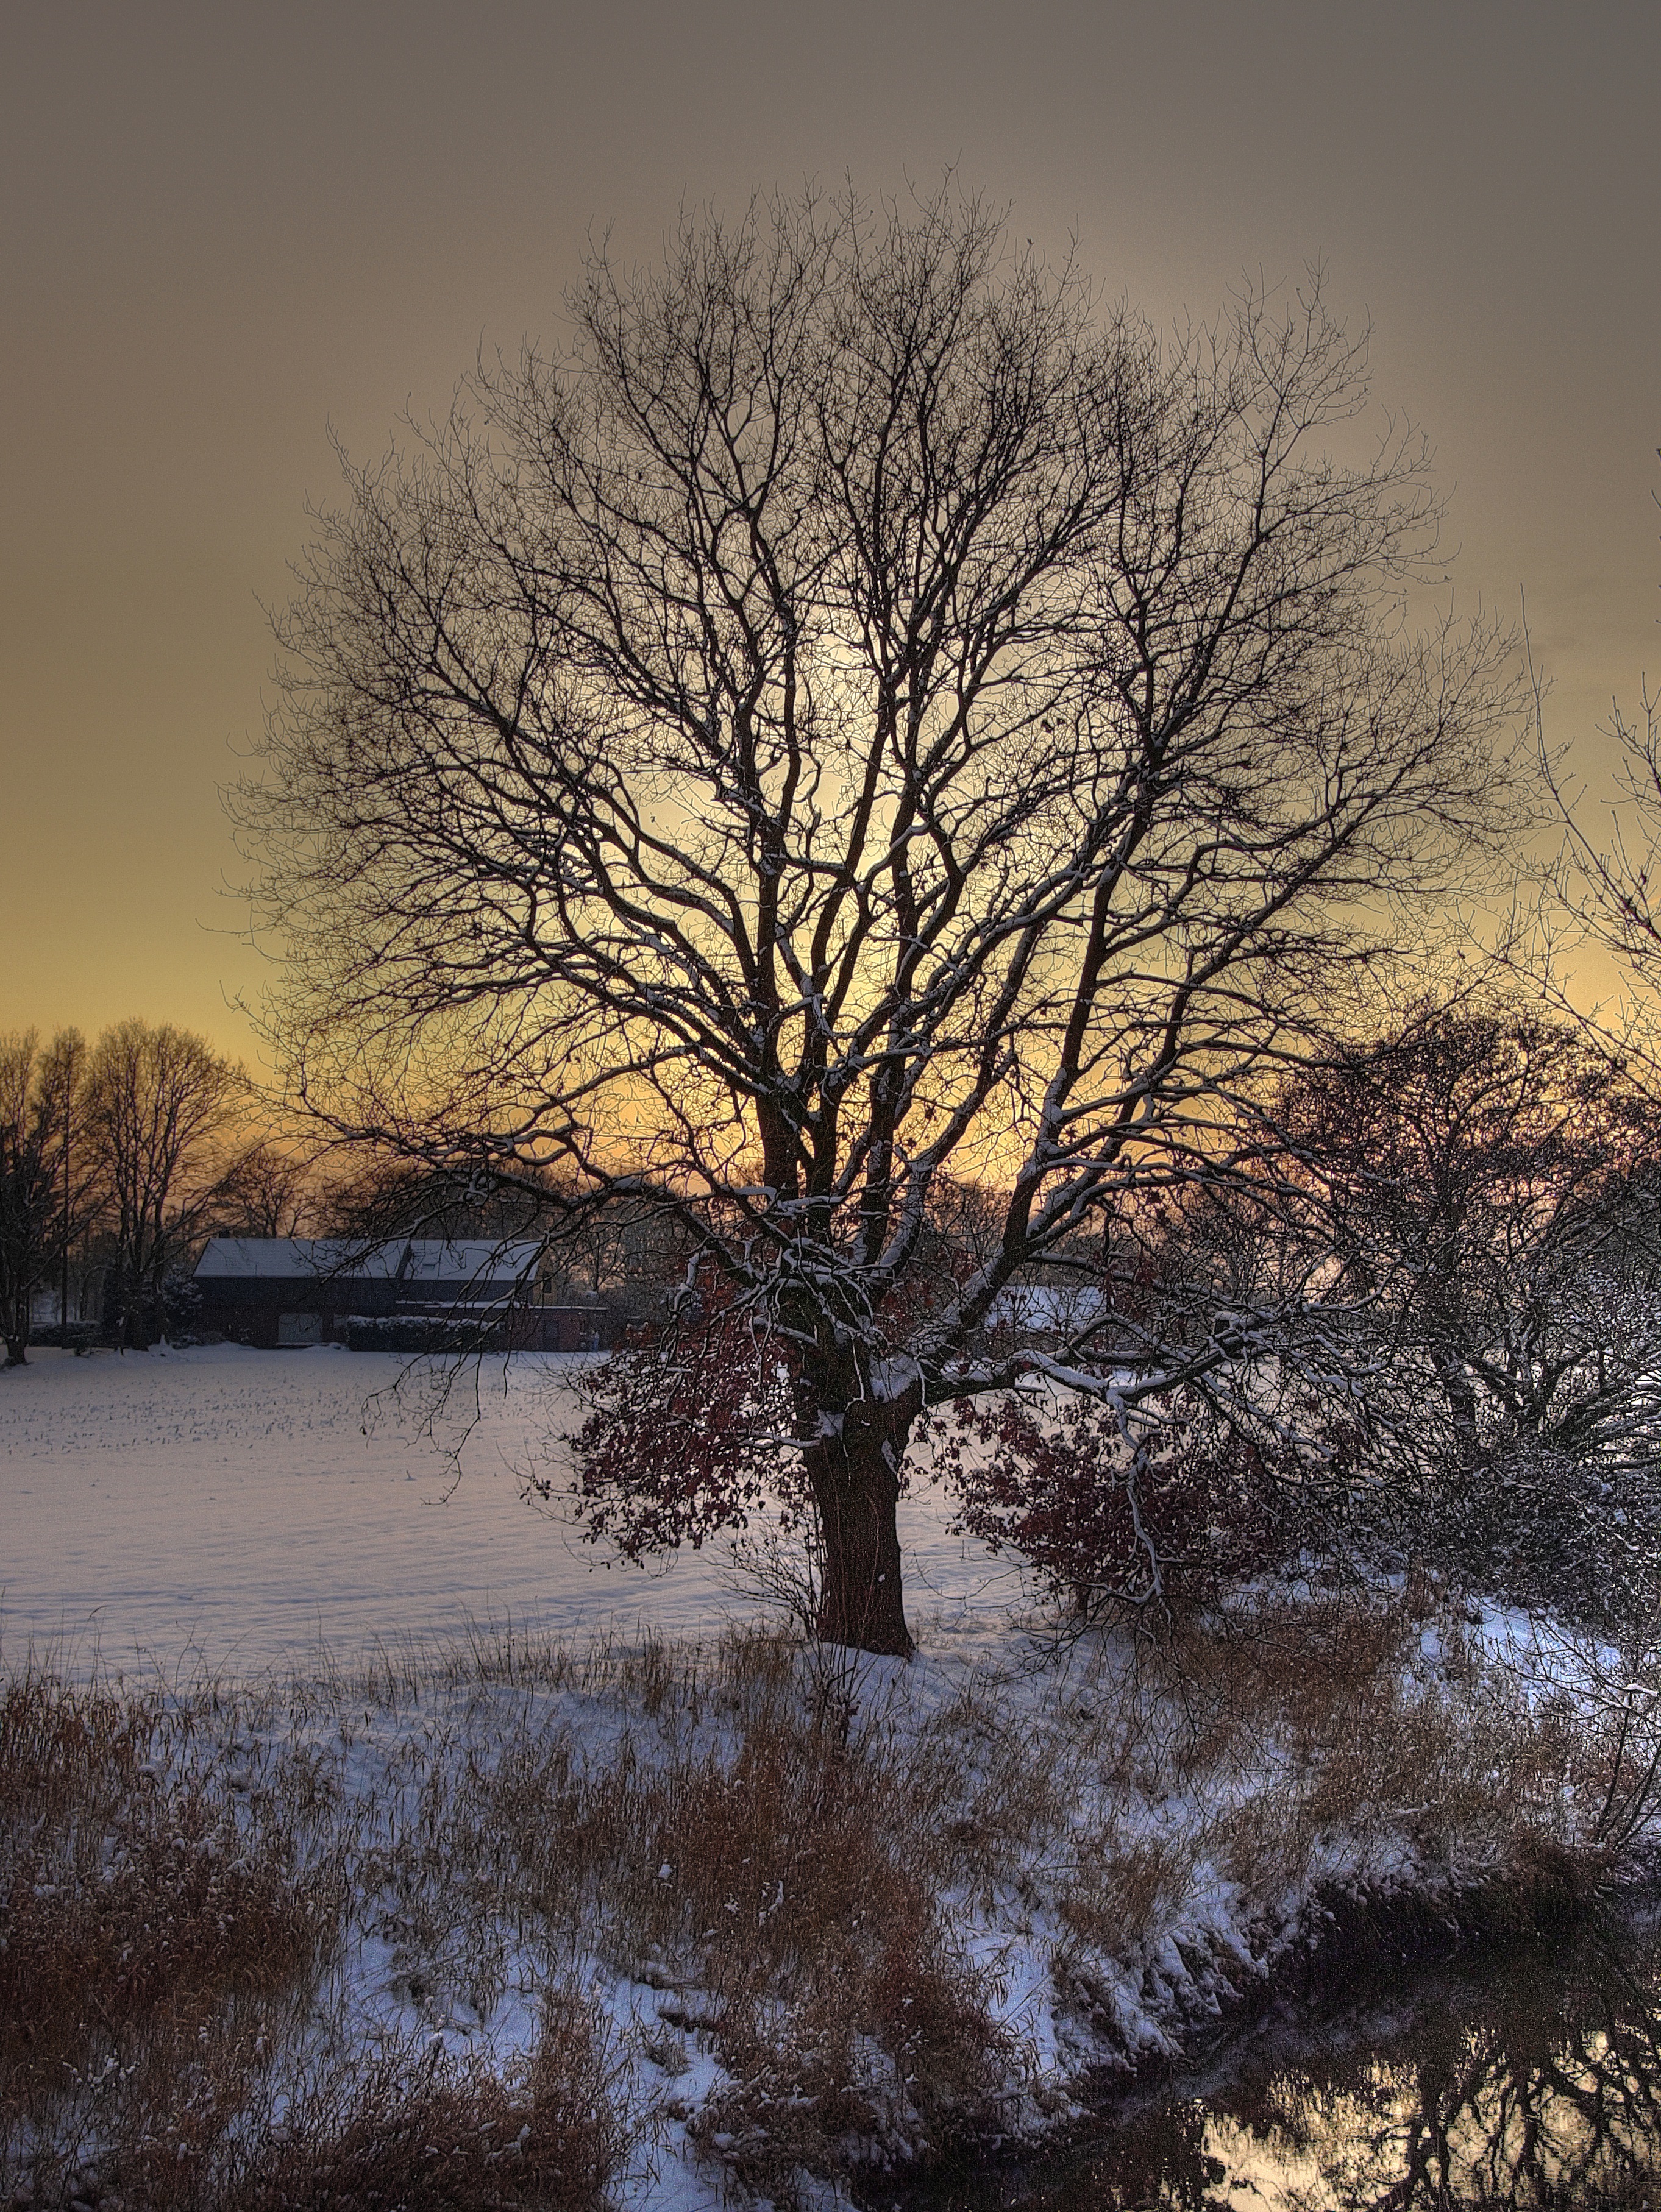
landscape, tree, nature, branch, snow, cold, winter, plant, sunrise, sunset, mist, sunlight, morning, leaf, frost, dawn, dusk, evening, reflection, autumn, weather, season, hdr, freezing, rural area, atmospheric phenomenon, woody plant